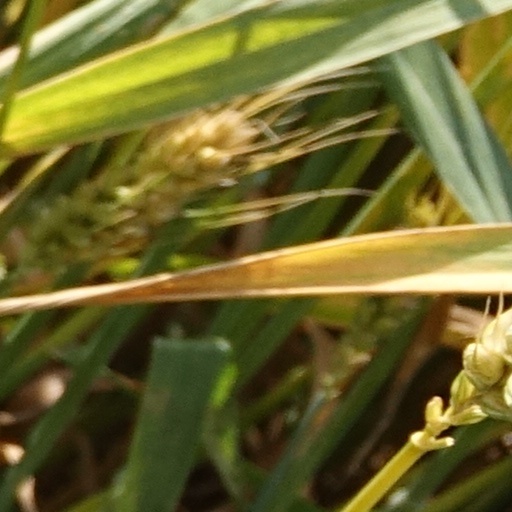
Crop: wheat